Kwun Tong

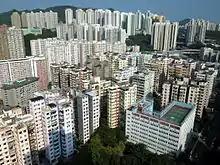
Yuet Wah Street apartments

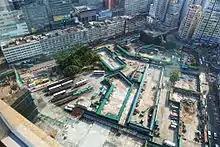
Yue Man Square under redevelopment

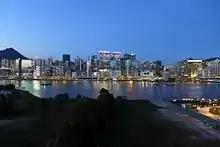
Kwun Tong Dusk View

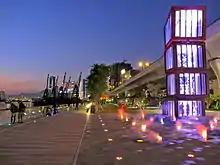
Sculpture at Kwun Tong Promenade

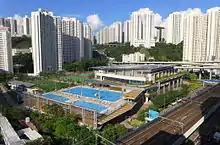
Kwun Tong Swimming Pool

Kwun Tong was one of the first and major industrial areas in Hong Kong, with factories having been built there since the 1950s. The industrial area has since then expanded to Kowloon Bay and Yau Tong. Since the manufacturing sector of Hong Kong is in decline, many factories have been torn down and commercial buildings are being constructed to replace them.